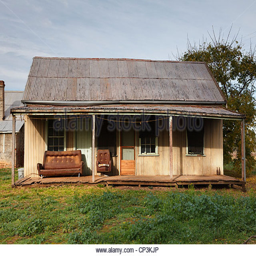
old cottage that is part